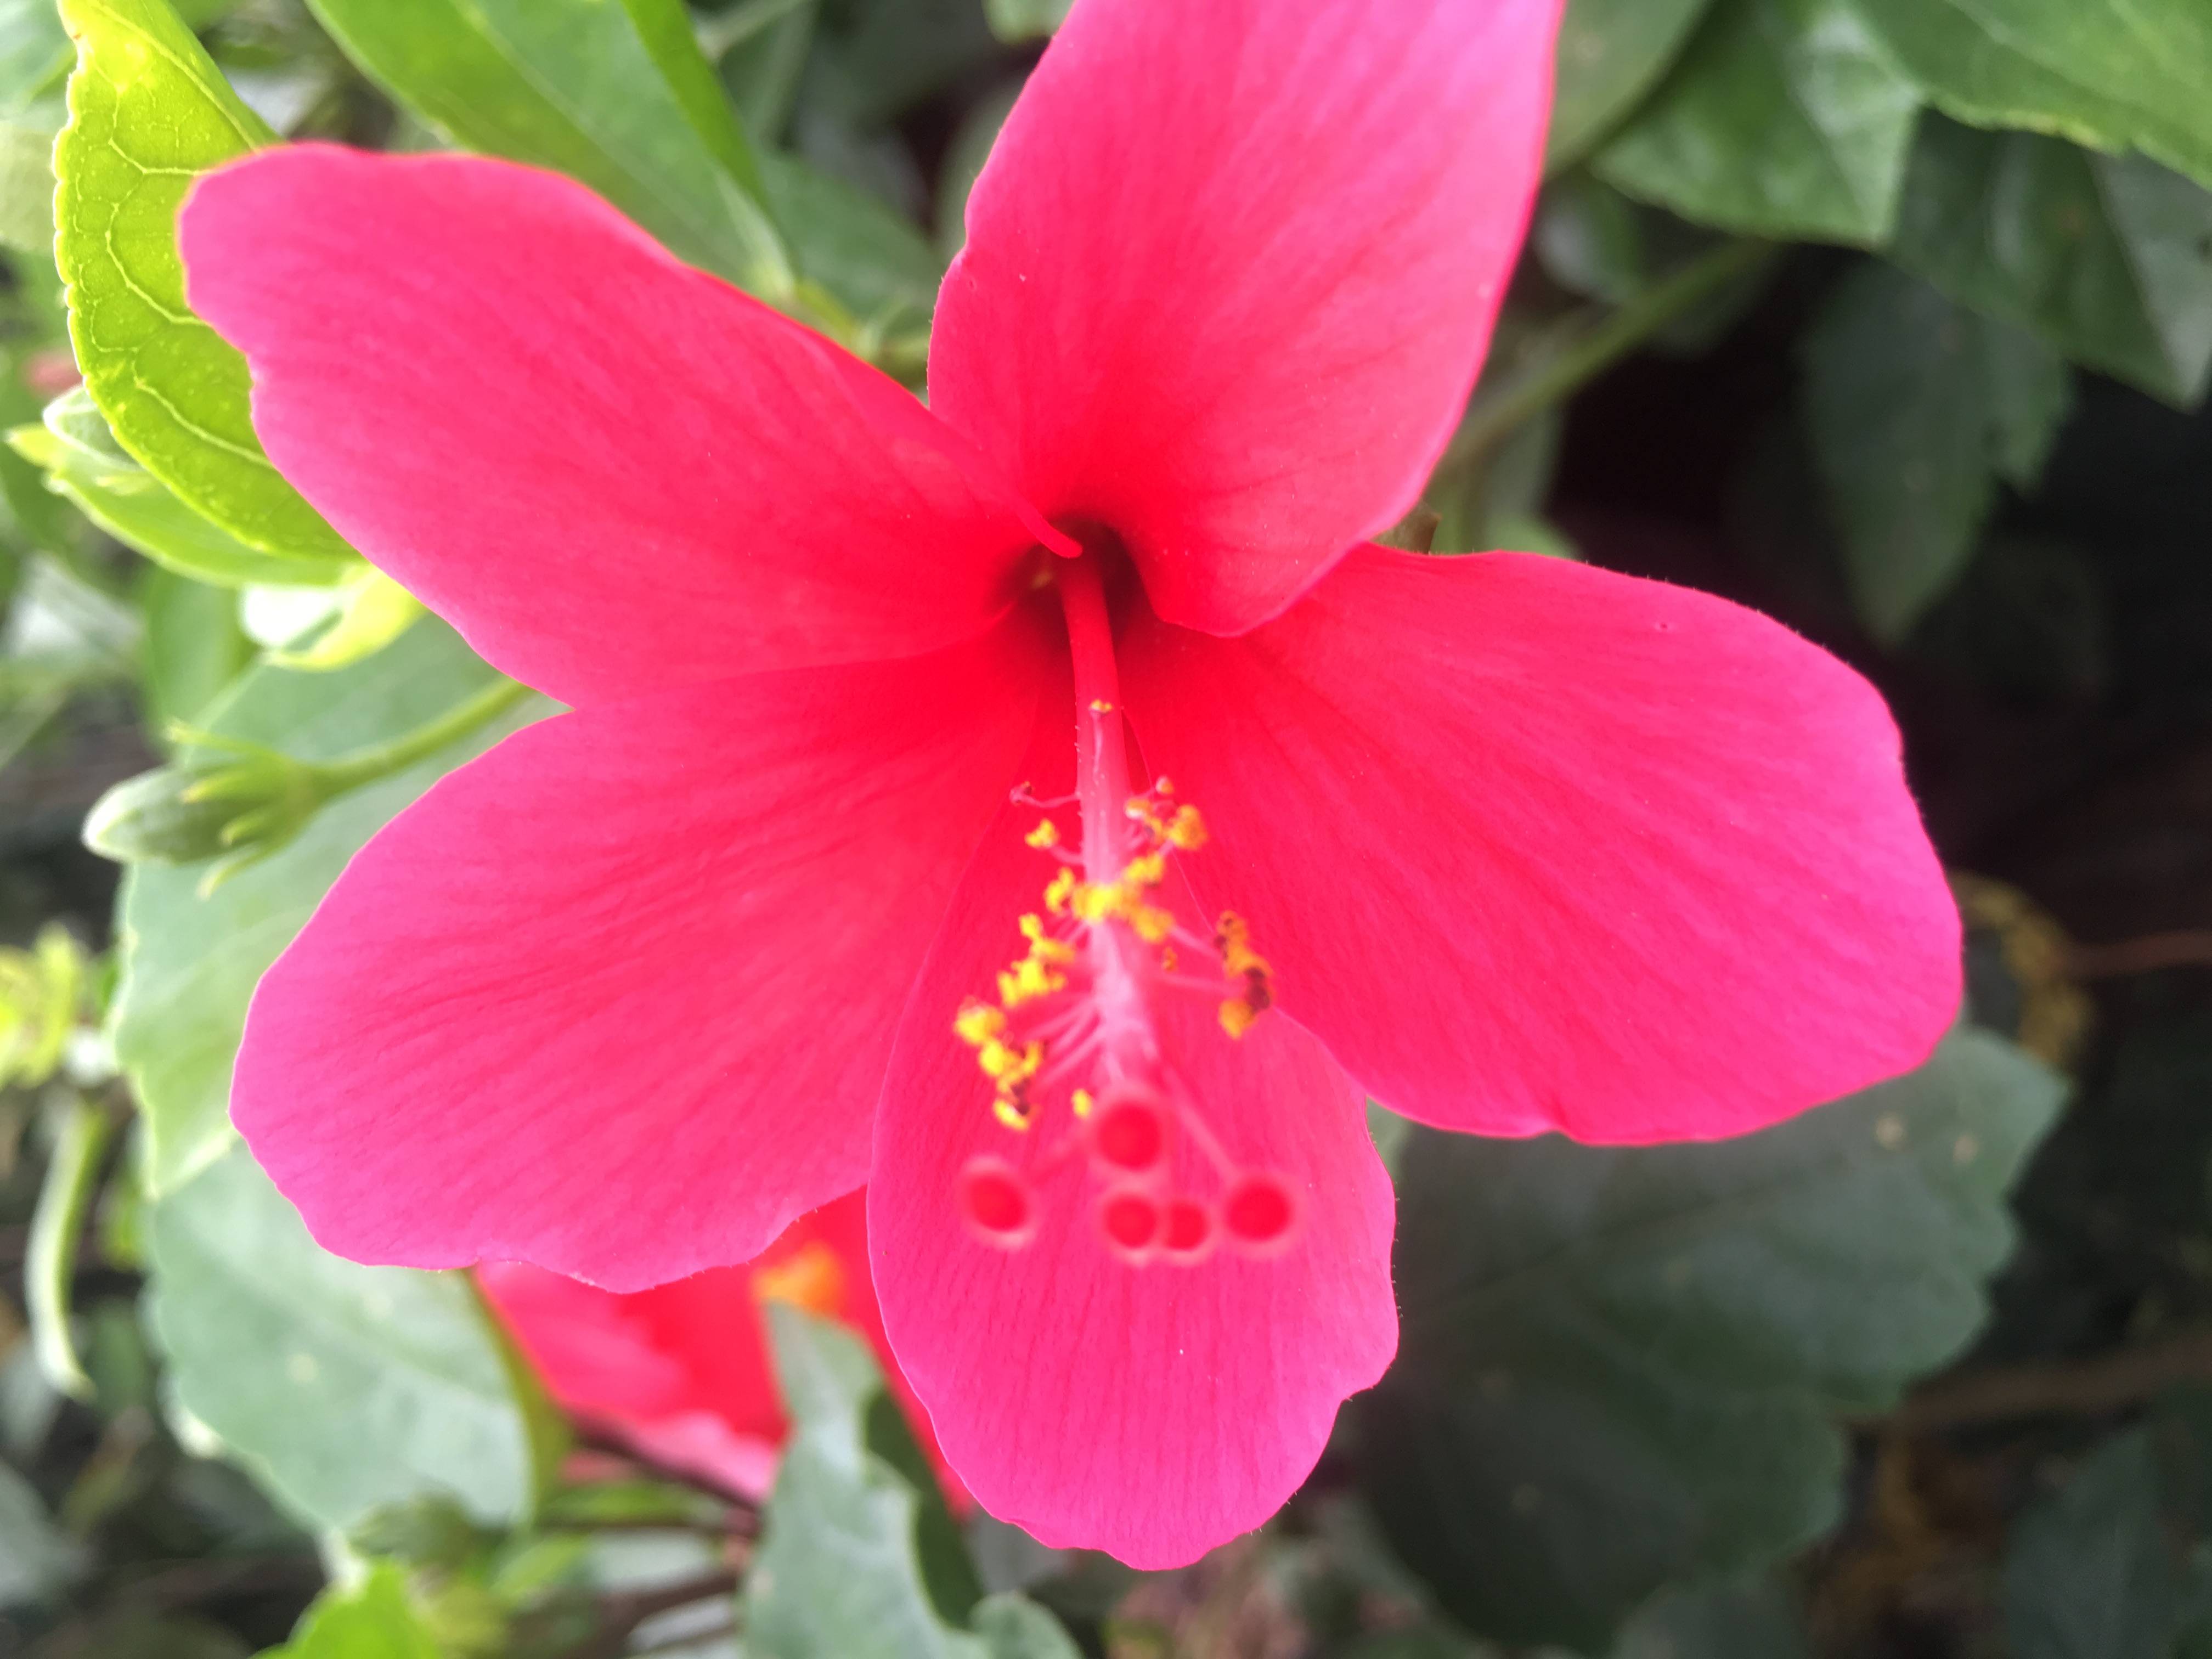
flower, flowering plant, petal, plant, hibiscus, chinese hibiscus, pink, Hawaiian hibiscus, botany, malvales, close up, mallow family, annual plant, china rose, impatiens, four o clock family, wildflower, vascular plant, perennial plant